Squeeze bore

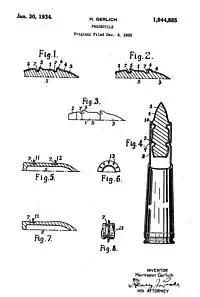
The original patent filed by Hermann Gerlich in 1932

The squeeze-bore concept was first patented by German inventor Carl Puff in 1903, even though the general principle was known already in 19th century and later applied in lighter fashion on Armstrong guns, on which only the muzzle (not the barrel itself) was of slightly smaller diameter (to cast off the sealing leather bag that the powder cartridge was folded into). Later, Hermann Gerlich in the 1920s and 1930s experimented with the concept, resulting in an experimental 7-centimetre anti-tank rifle with a muzzle velocity. This led to the squeeze-bore concept sometimes being called the "Gerlich principle". He also made and sold hunting rifles based on the principle.